Svanemøllen railway station

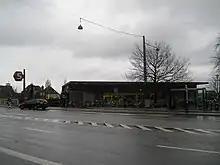
Main entrance to Svanemøllen station. Note the number of bikes.

Like most S-Train stations in Copenhagen, this station does not have many facilities for passengers.